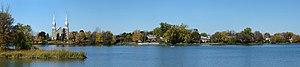
Saint-Antoine-sur-Richelieu, Montérégie, Québec, Canada.
Saint-Antoine-sur-Richelieu est une municipalité du Québec située dans la MRC de La Vallée-du-Richelieu en Montérégie.